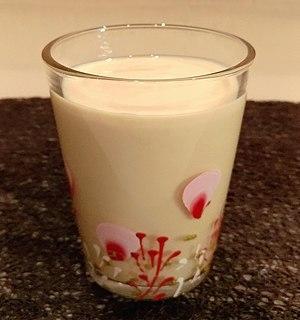
Le varenets est une variété de yaourt traditionnel de l'Ukraine. Il est fabriqué à partir de lait de vache pasteurisé ensemencé avec Streptococcus thermophilus et Lactobacillus delbrueckii subsp. bulgaricus.